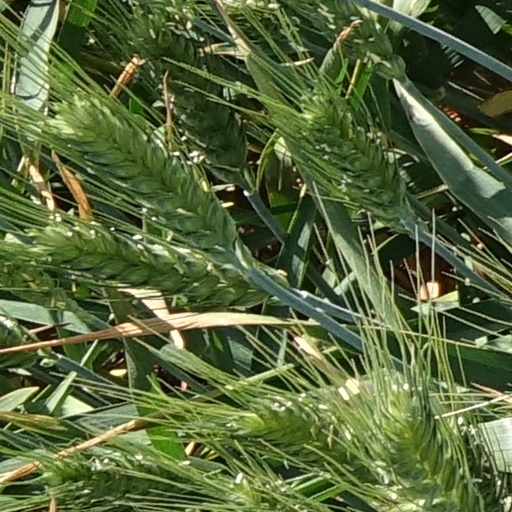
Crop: wheat